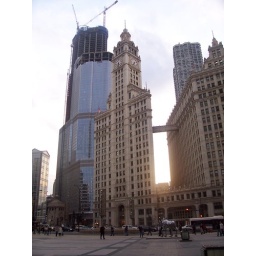
The 92 floor Trump building is currently under construction